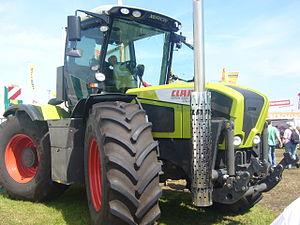
Le Groupe Claas est un constructeur allemand de matériel agricole, qui a racheté le constructeur français Renault Agriculture. Les usines de production de certains modèles de tracteurs sont situées au Mans en France.